Santi Faustino e Giovita, Brescia

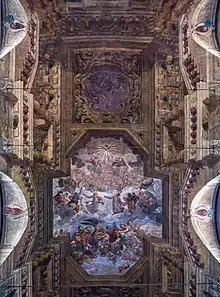
The central vault fresco is the work of Tommaso Sandrino. The central panel, on the other hand, is the work of Antonio and Bernardino Gandino.

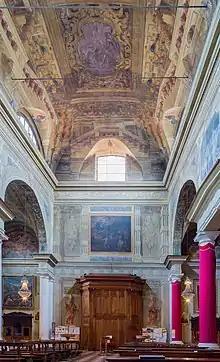
The counterfacade

All the ceilings of the hall, both the central and side vaults, are completely frescoed with the illusionistic architecture of Tommaso Sandrino, complemented by scenes by other authors. The extensive fresco on the nave consists of a continuous balustrade, supported by corbels, on which rest mighty Solomonic columns supporting a false ceiling, ideally higher and deeper than the real one. The basic balustrade is not linear, but follows a continuous ascent and descent of faux staircases that bypass the open lunette windows at the base of the vault. Finally, the whole is largely embellished with various decorations and architectural motifs. The work of Antonio Gandino and his son Bernardino is the large central panel, depicting the "Glory of the martyred saints Faustinus and Jovita". The fresco depicts the two saints as they ascend to heaven in the presence of the Trinity amid a riot of musician angels. The two ascending saints wear transparent, fluttering white robes and wear stoles in the manner of the priestly Faustinus and the diaconal Jovita, so as to make specific the identity of each according to the data of tradition.